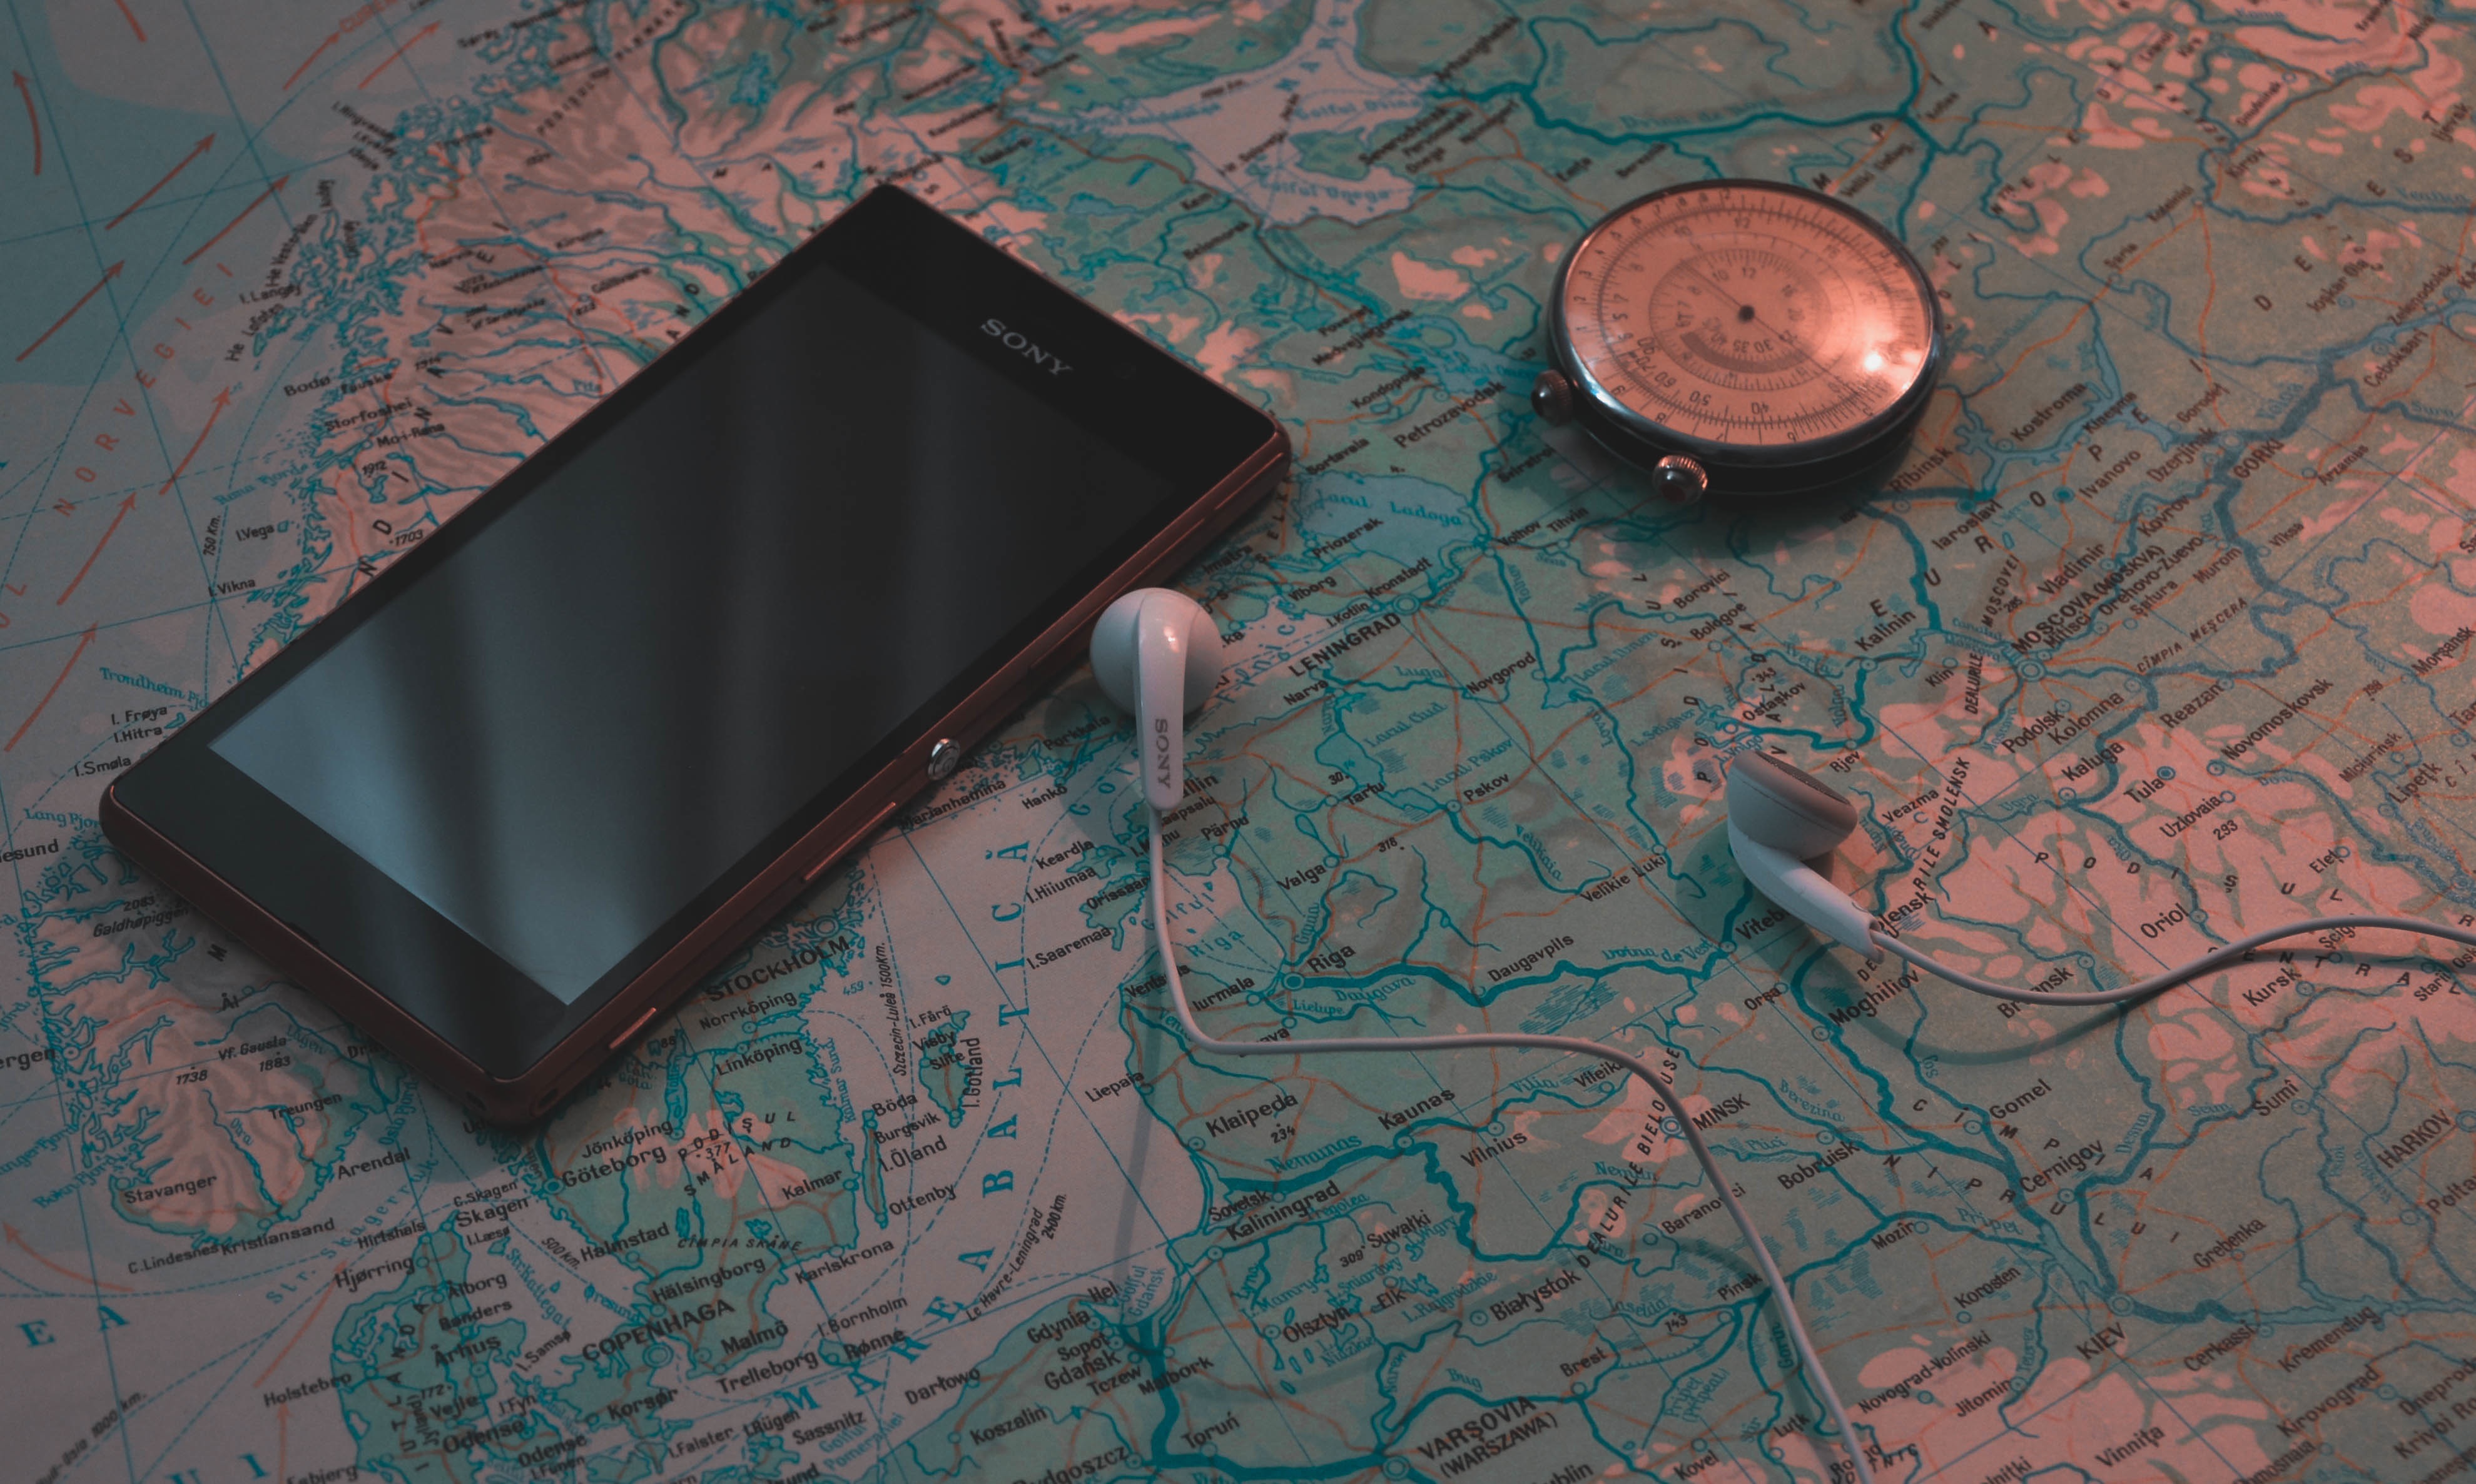
art, drawing, design, shape